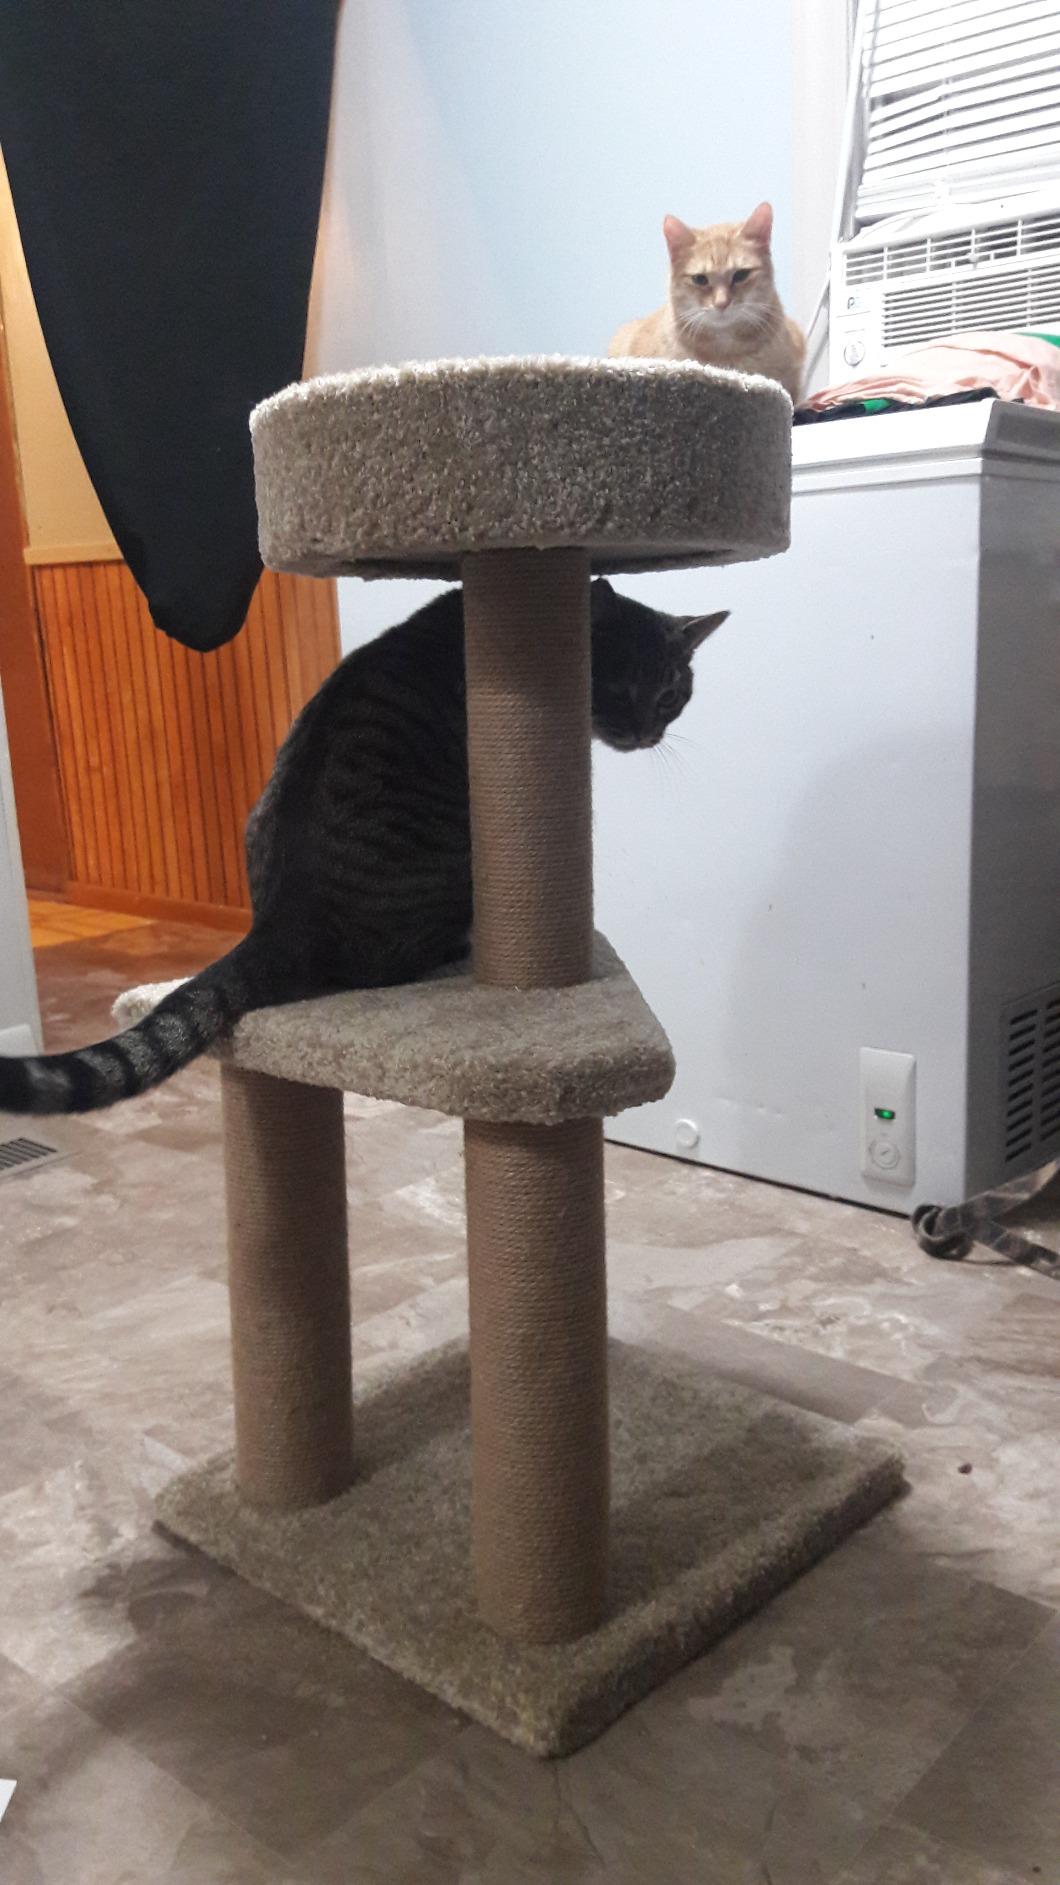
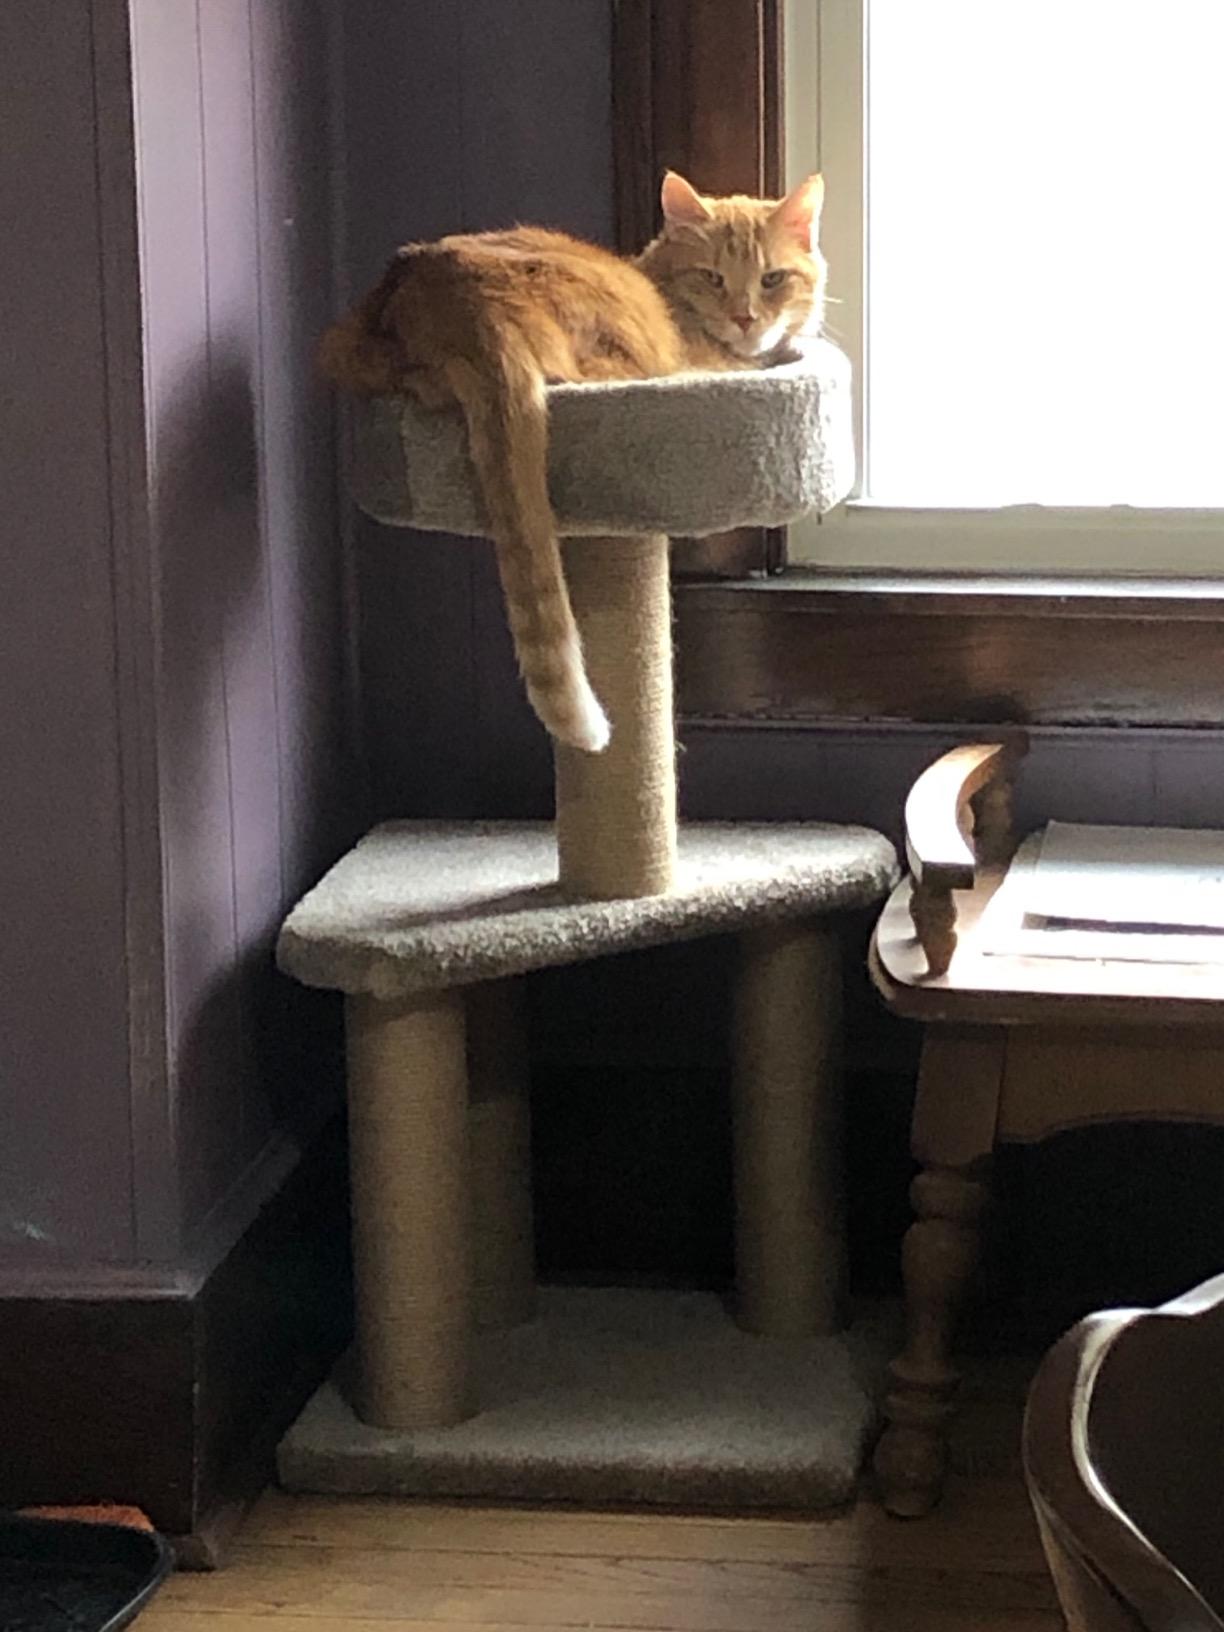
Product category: items_cat tree
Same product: yes